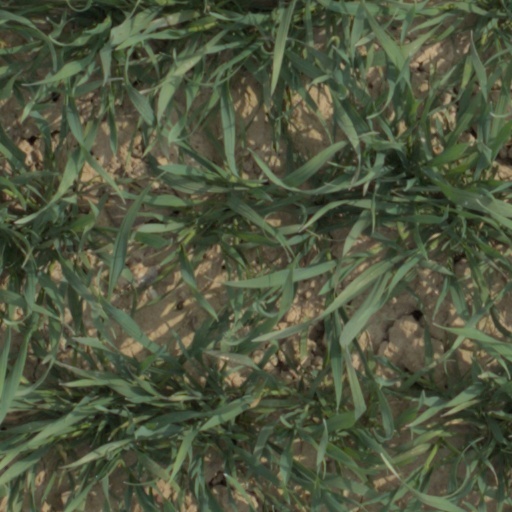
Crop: wheat